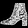
Label: Ankle boot